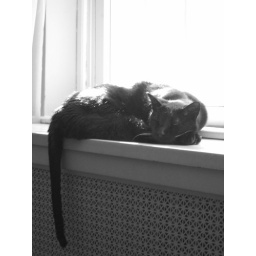
Baby BC, friend, in my bedroom window on a cold early spring Sunday. March 27, 2011